Social Security debate in the United States

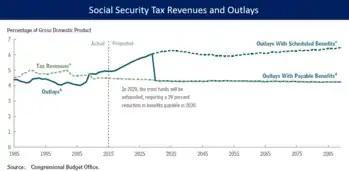
CBO forecast of Social Security tax revenues and outlays from 2015 to 2085. Under current law, the outlays are projected to exceed revenues, requiring a 29% reduction in program payments starting around 2030 once the Social Security Trust Fund is exhausted.

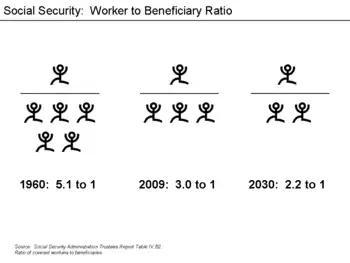
Social Security – Ratio of Covered Workers to Retirees

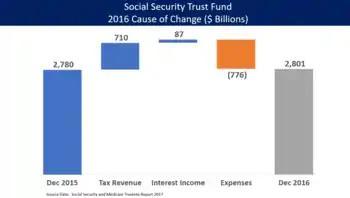
U.S. Social Security Trust Fund: Payroll taxes and revenues add to the fund, while expenses (payouts) reduce it.

Social Security is funded through the Federal Insurance Contributions Act tax (FICA), a payroll tax. Employers and employees are each responsible for making tax payments of 6.2% of wages in 2018 (12.4% total) as FICA contributions, typically withdrawn from paychecks. Non-employee contractors are responsible for the entire 12.4%. During 2018, Social Security taxes were levied on the first $128,400 of income for employment; amounts earned above that are not taxed. Covered workers are eligible for retirement and disability benefits. If a covered worker dies, his or her spouse and children may receive survivors' benefits. Social Security accounts are not the property of their beneficiary and are used solely to determine benefit levels. Social Security funds are not invested on behalf of beneficiaries. Instead, current tax receipts are used to pay current benefits (the system known as "pay-as-you-go"), as is typical of some insurance and defined-benefit plans.